Dean of St Patrick's Cathedral, Dublin

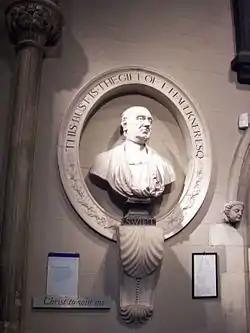
Bust of Jonathan Swift, the cathedral's best-known dean.

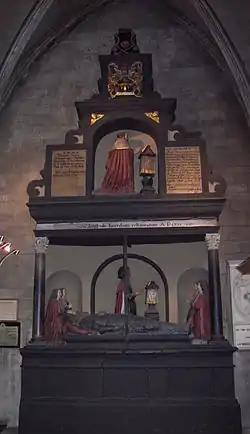
Cathedral memorial to the 16th-century dean Thomas Jones.

The Dean of St Patrick's Cathedral is the senior cleric of the Protestant St Patrick's Cathedral, Dublin, elected by the chapter of the cathedral. The office was created in 1219 or 1220, by one of several charters granted to the cathedral by Archbishop Henry de Loundres between 1218 and 1220.